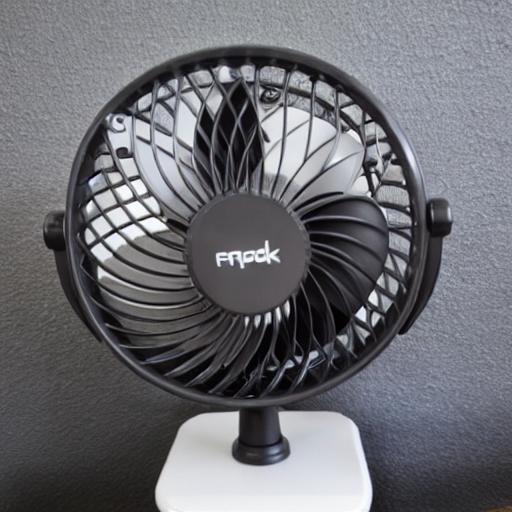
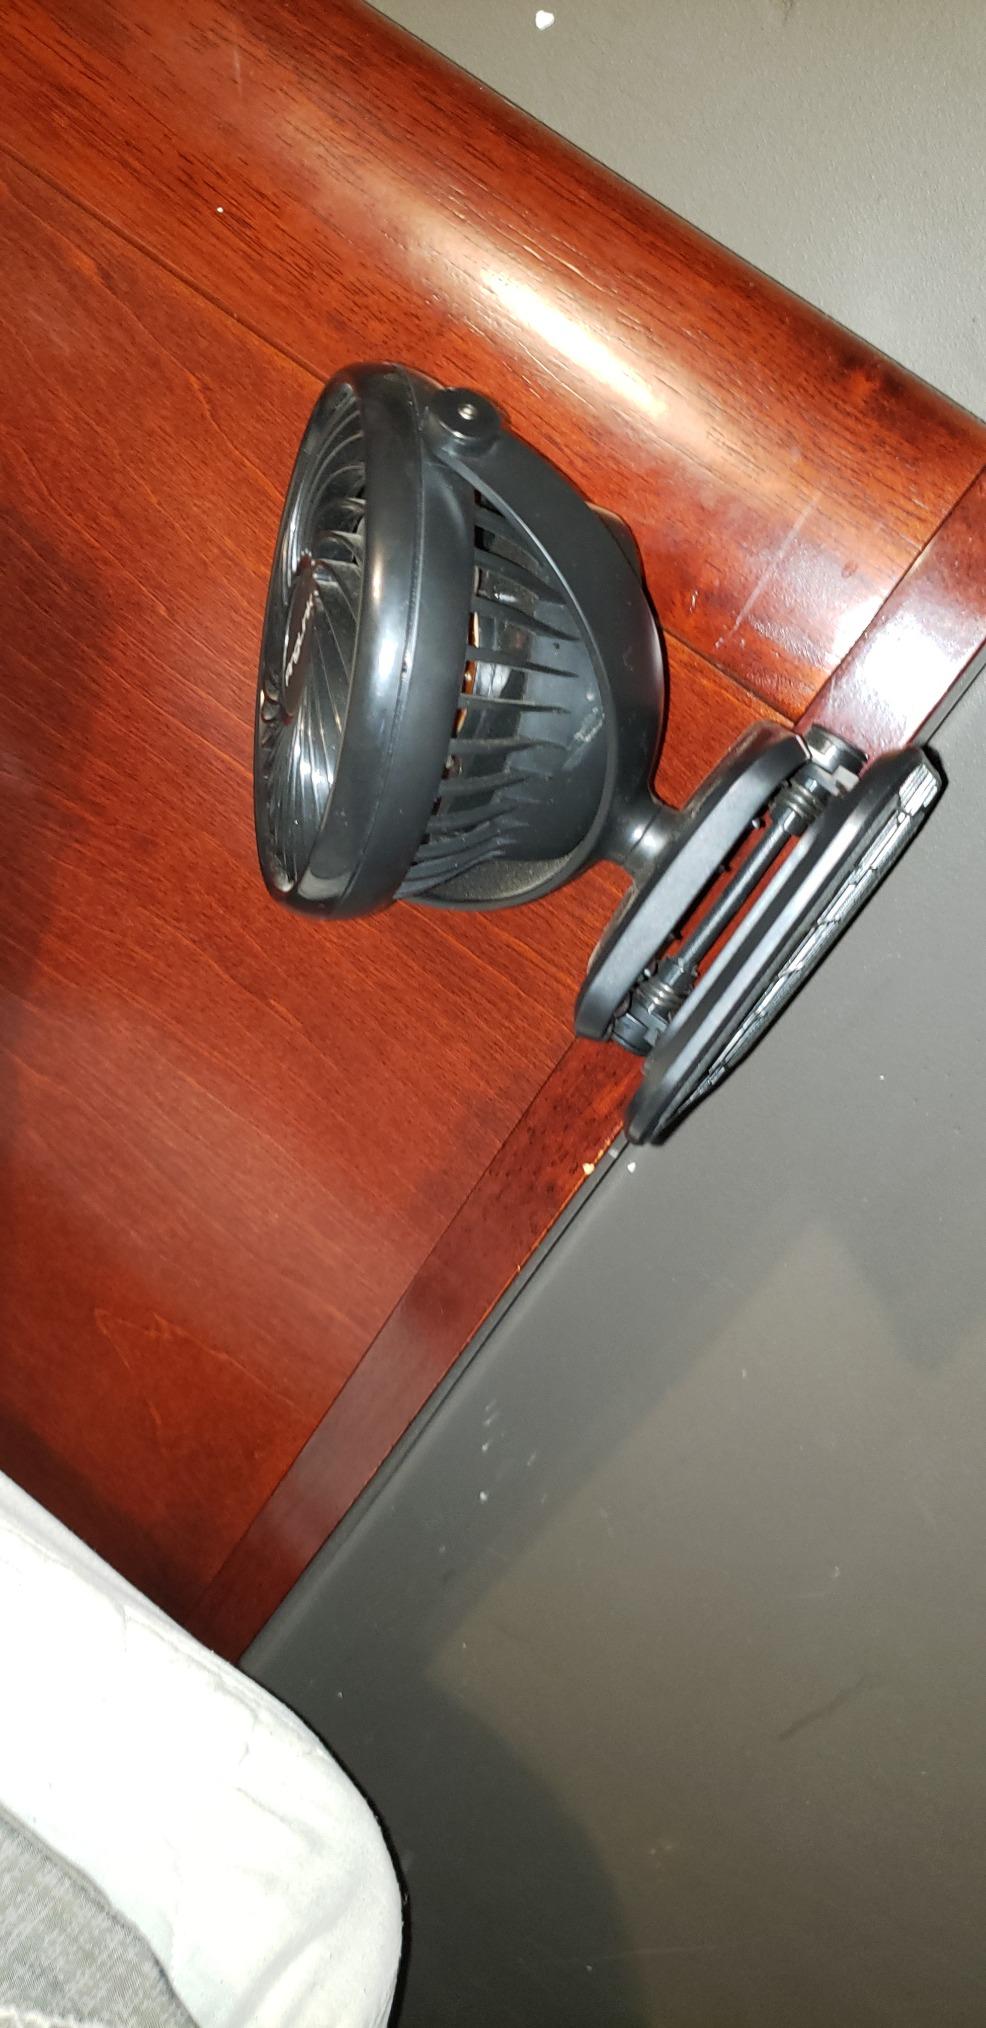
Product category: fan
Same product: no